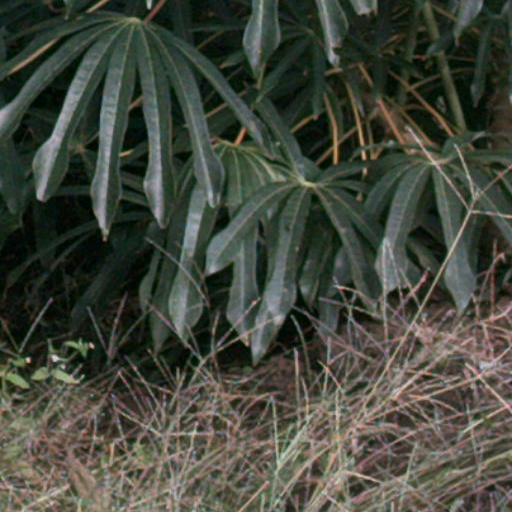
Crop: cassava